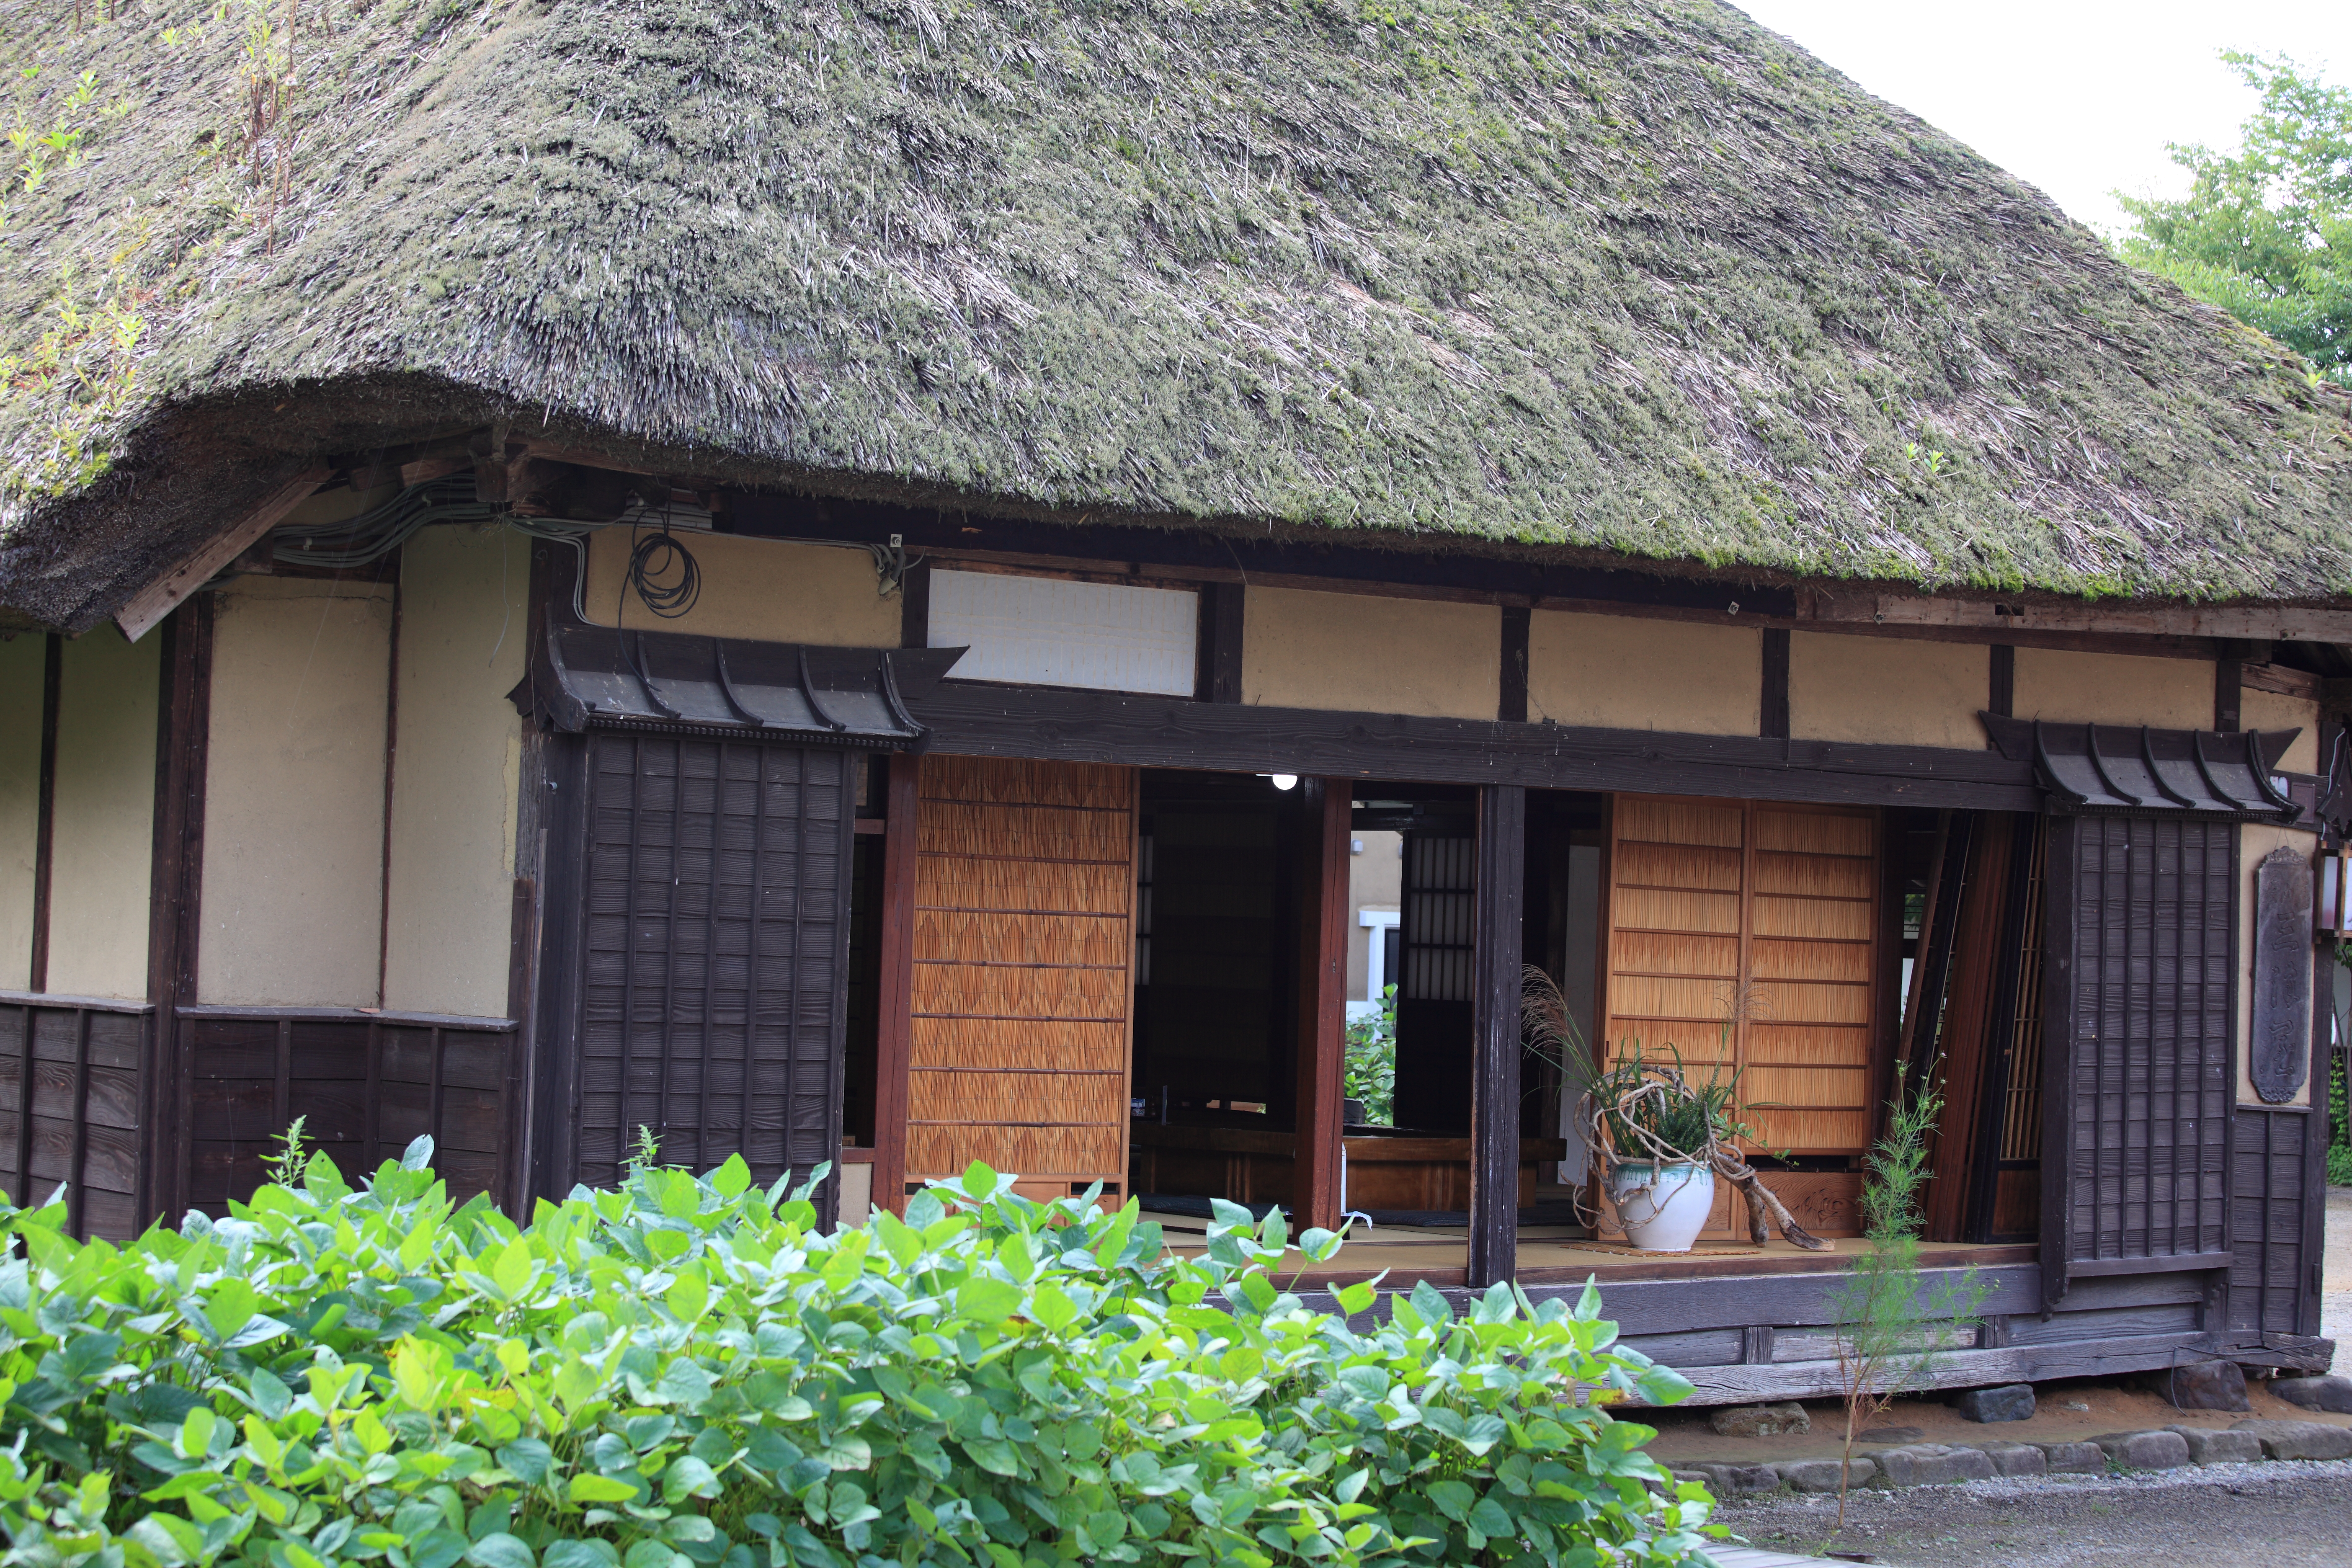
architecture, farm, house, roof, building, old, home, hut, village, high, cottage, ancient, facade, residence, property, exterior, cool image, japanese, resort, farmhouse, 5d, style, hires, estate, markii, traditional, hi, res, resolution, ouchijuku, thatching, siding, real estate, rural area